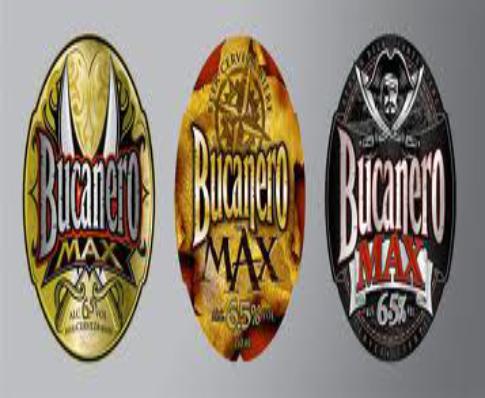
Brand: Bucanero
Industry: Food